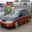
Label: automobile